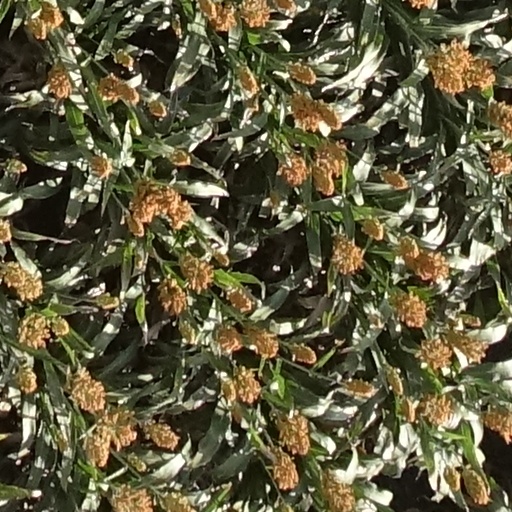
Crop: sorghum